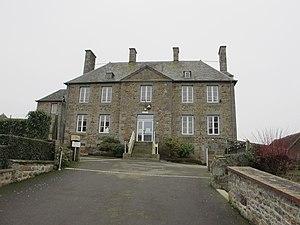
Mairie de Saint-Honorine-La-Chardonne